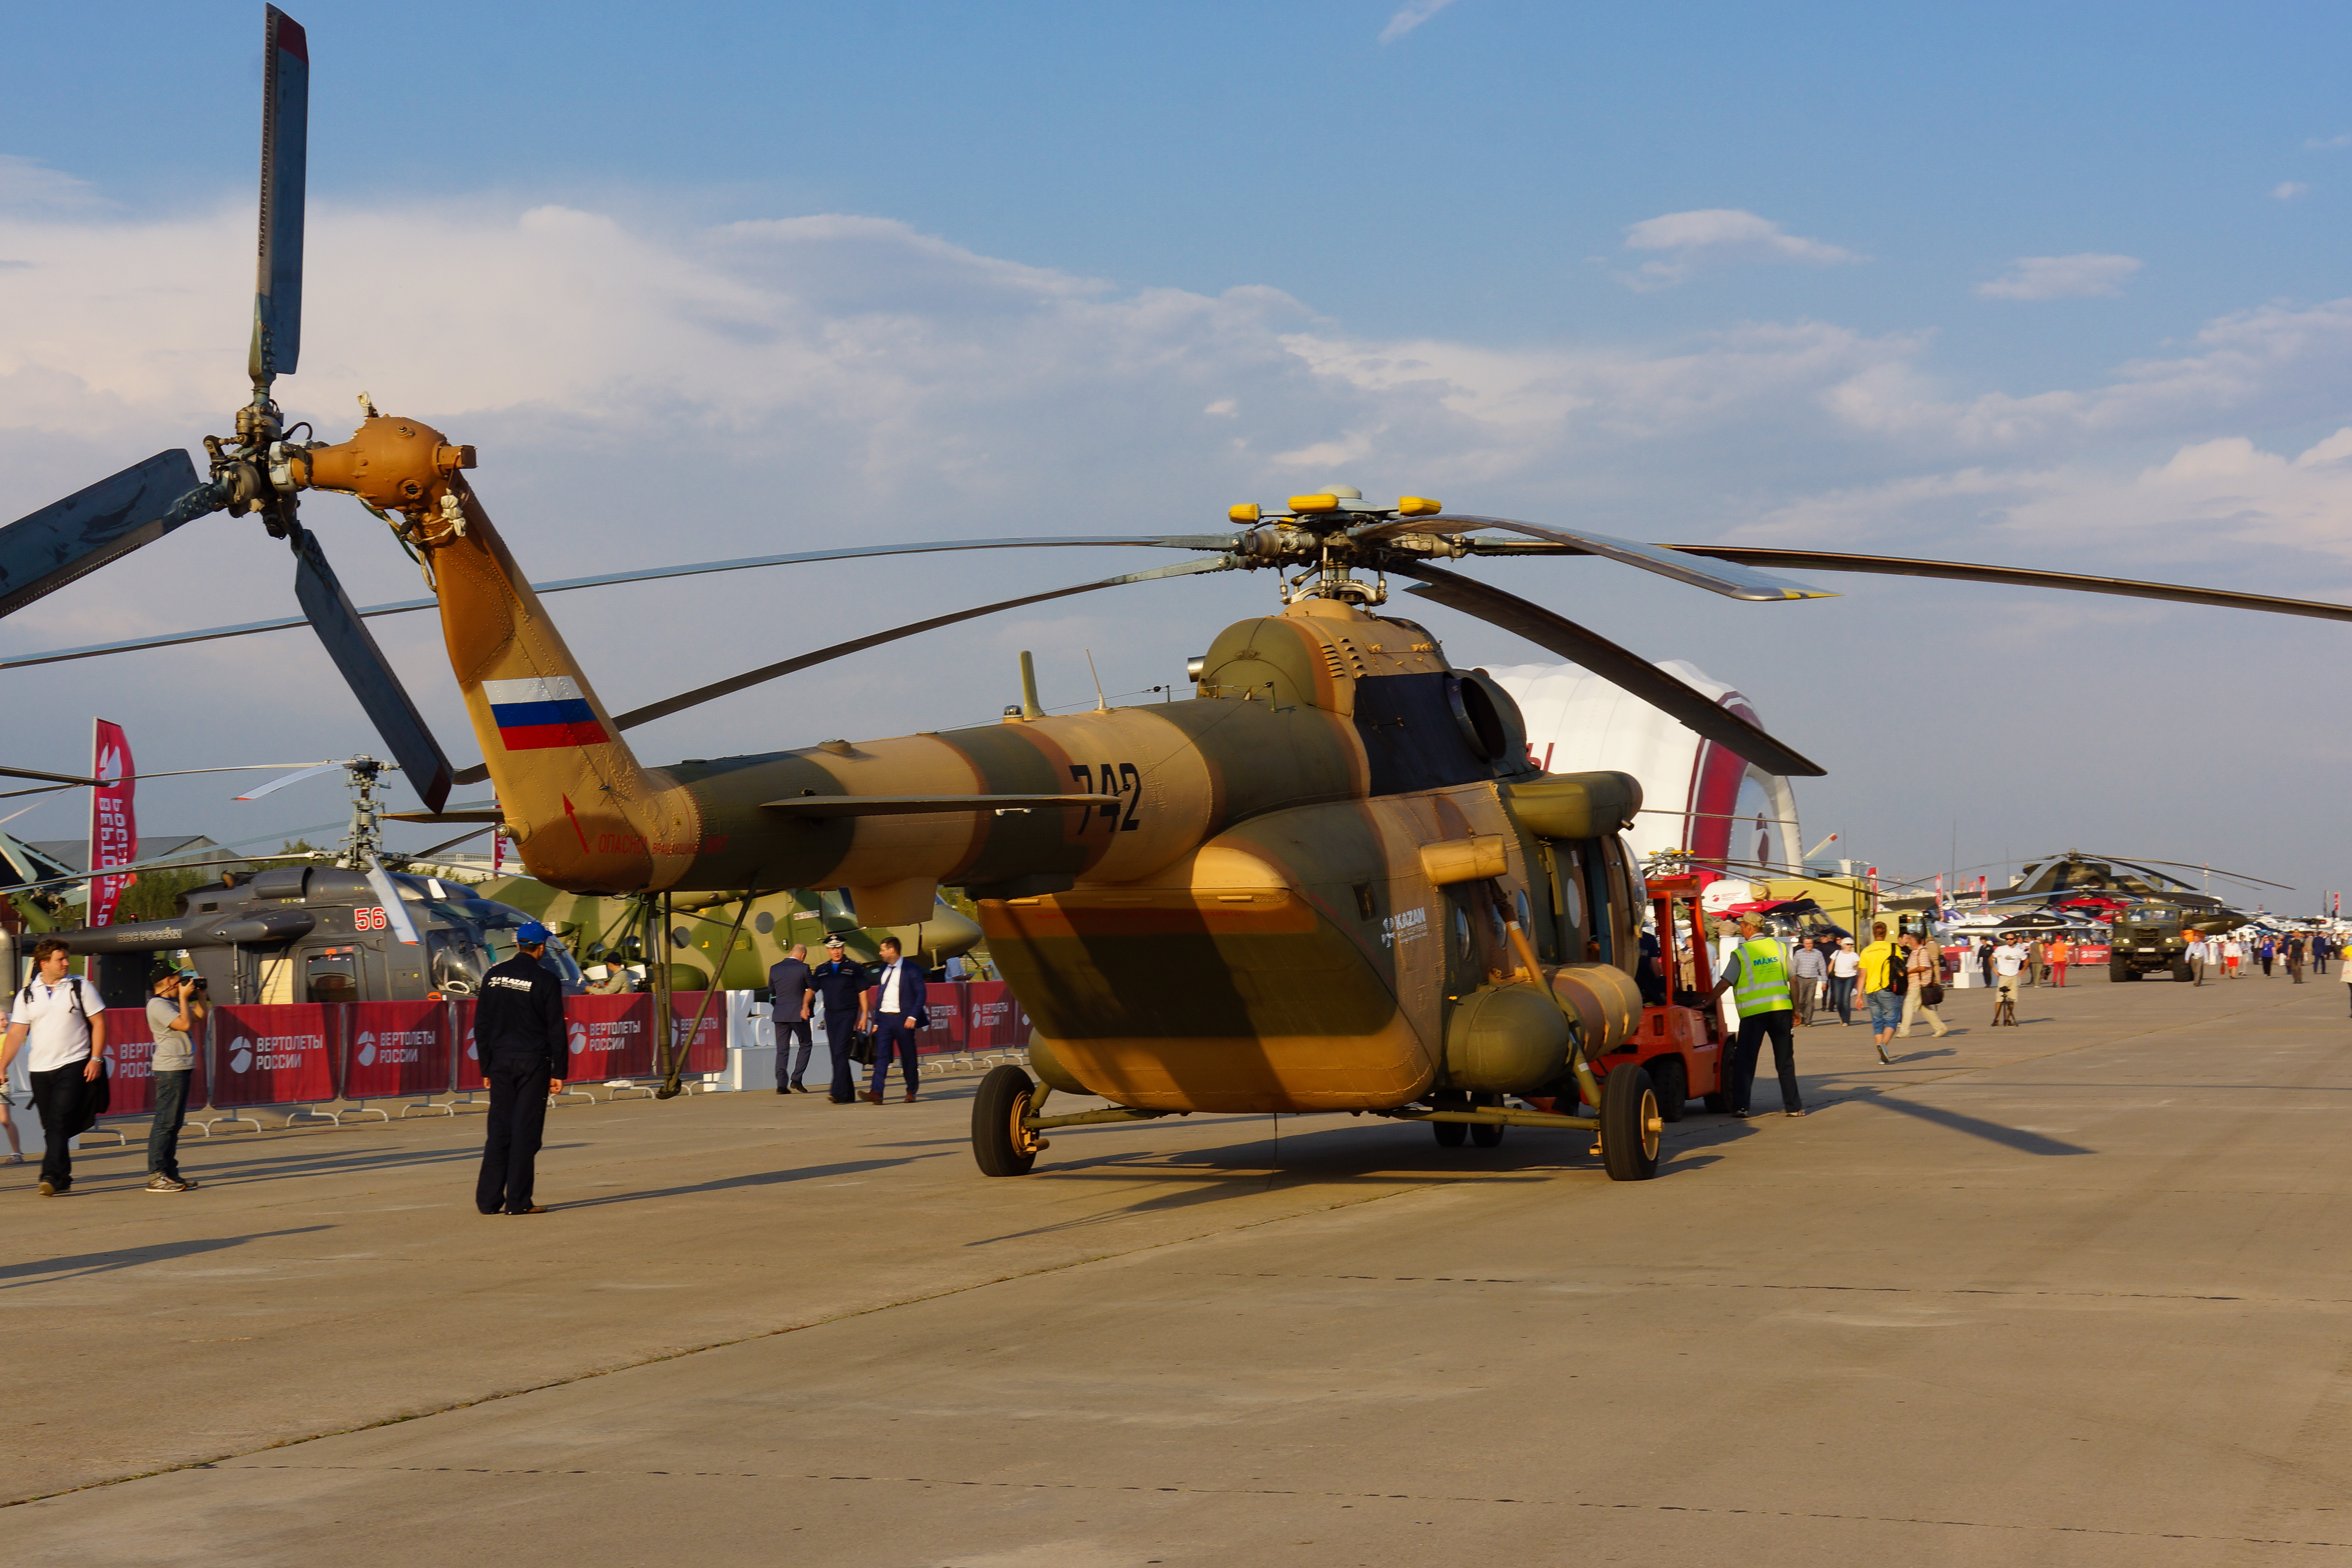
air show, statics, airplane, helicopter, aerodrome technology, aviation, military aviation, civil aviation, fighter, vehicle, sky, exhibition, maks, rotorcraft, mode of transport, aircraft, people, transport, helicopter rotor, tourism, public space, aerospace engineering, air travel, travel, military aircraft, military helicopter, service, aerospace manufacturer, air force, propeller, sikorsky sh 3 sea king